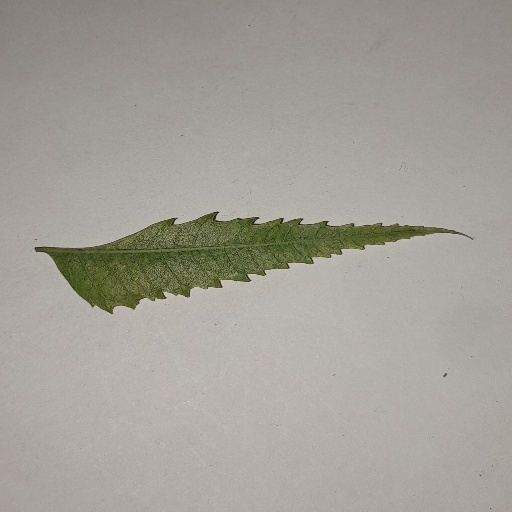
Species: Neem
Leaf condition: Yellow Leaf